Sting (wrestler)

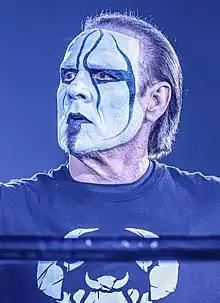
Sting in 2023

Steve Borden (born March 20, 1959), better known by the ring name Sting, is an American retired professional wrestler. He is signed to All Elite Wrestling (AEW), where he continues to make sporadic appearances since his retirement. Borden is best known for his time spent in two major American professional wrestling promotions: World Championship Wrestling (WCW) from 1988 to 2001 and Total Nonstop Action Wrestling (TNA) from 2003 to 2014, as well as his retirement run in AEW from 2020 to 2024. Although the World Wrestling Federation (WWF; renamed WWE in 2002) purchased WCW in 2001, Borden did not sign with them at the time; he would later sign with WWE from 2014 to 2020. Prior to WCW, he wrestled for the National Wrestling Alliance's (NWA) Jim Crockett Promotions (JCP)—which became WCW in 1988—the Universal Wrestling Federation (UWF), and the Continental Wrestling Association (CWA). Borden wore face-paint throughout his career, and in 1996, changed from the multi-colored paint of his "Surfer" persona to the monochromatic paint of the "Crow" gimmick.